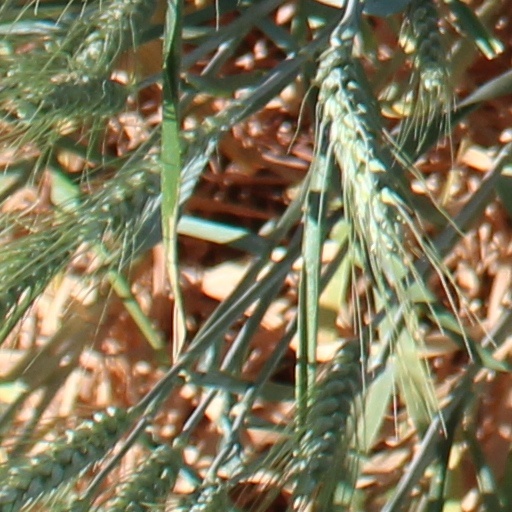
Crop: wheat